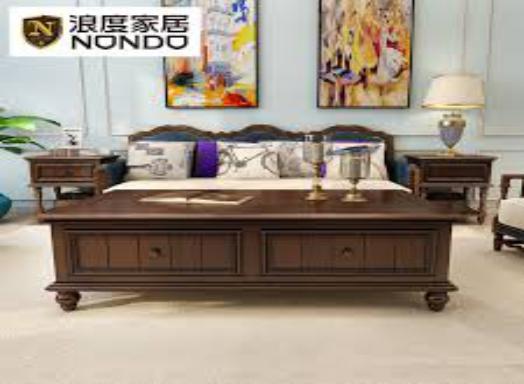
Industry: Necessities